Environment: real
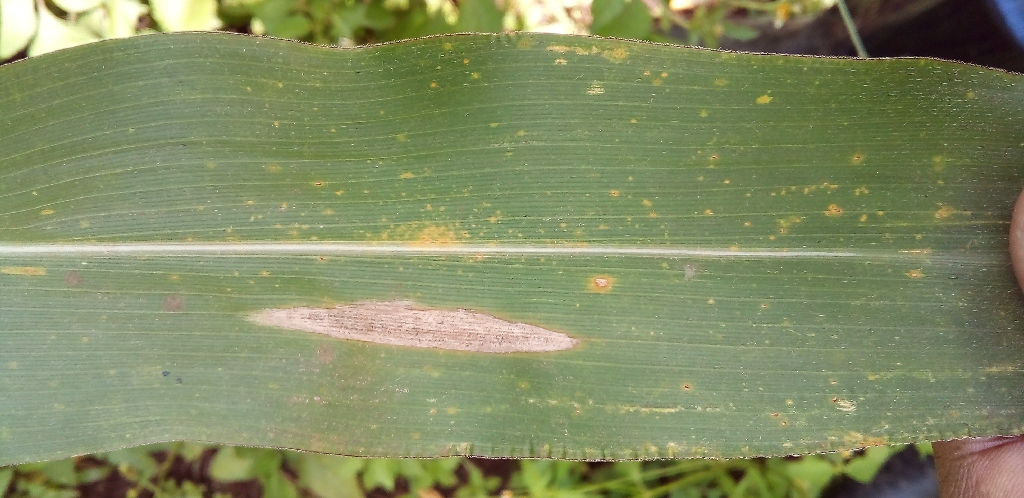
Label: northern_corn_leaf_blight